Château de Vaujours

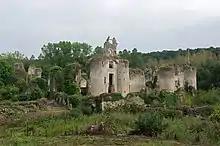
Ruined walls of Vaujours Castle

The castle is located 3 kilometres south of Château-la-Vallière. It stands on the eastern border of the ancient Haut-Anjou, part of the former province of Anjou.